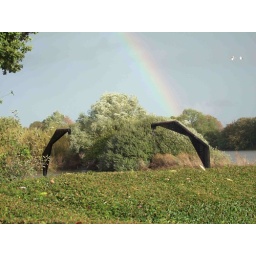
It could almost be that the pot of gold is hidden behind this sculpture in this river side garden